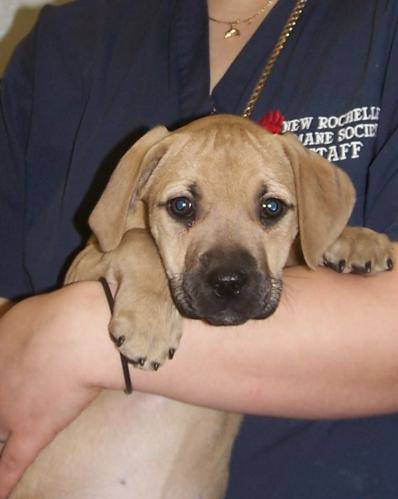
Label: dog